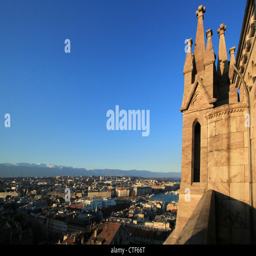
view on city and mountain from a tower